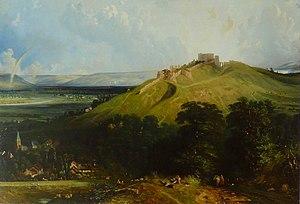
Arques-la-Bataille est une commune française située dans le département de la Seine-Maritime en région Normandie.
Paul Huet, né à Paris le 3 octobre 1803 et mort à Paris 6ᵉ le 9 janvier 1869, est un peintre et graveur français.